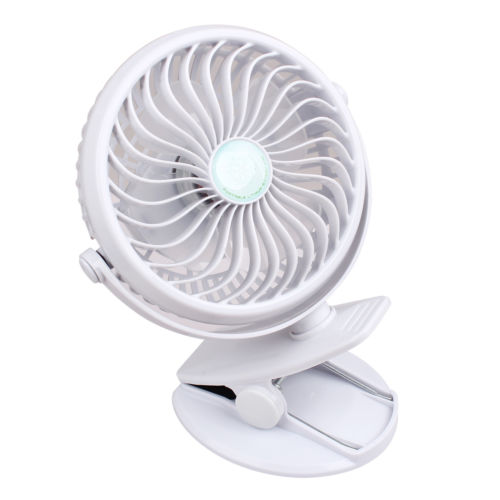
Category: fan